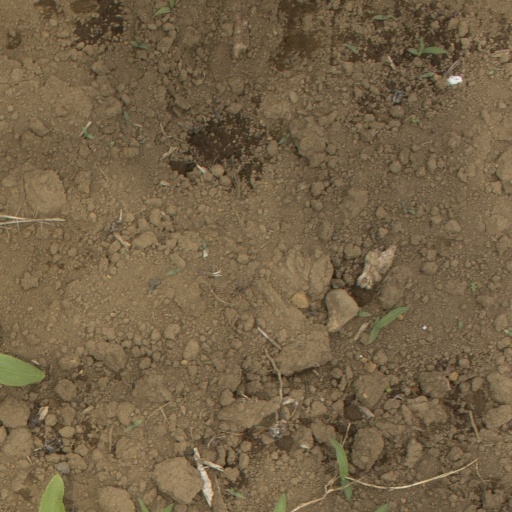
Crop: Jerusalem artichoke